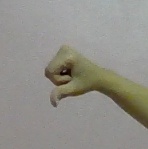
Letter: waw